IBM PC compatible

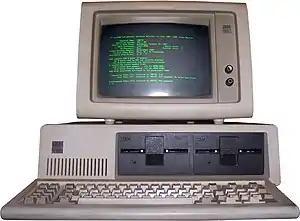
The original IBM PC (Model 5150) motivated the production of clones during the early 1980s.

IBM decided in 1980 to market a low-cost single-user computer as quickly as possible. On August 12, 1981, the first IBM PC went on sale. There were three operating systems (OS) available for it. The least expensive and most popular was PC DOS made by Microsoft. In a crucial concession, IBM's agreement allowed Microsoft to sell its own version, MS-DOS, for non-IBM computers. The only component of the original PC architecture exclusive to IBM was the BIOS (Basic Input/Output System).